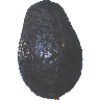
Label: avocado